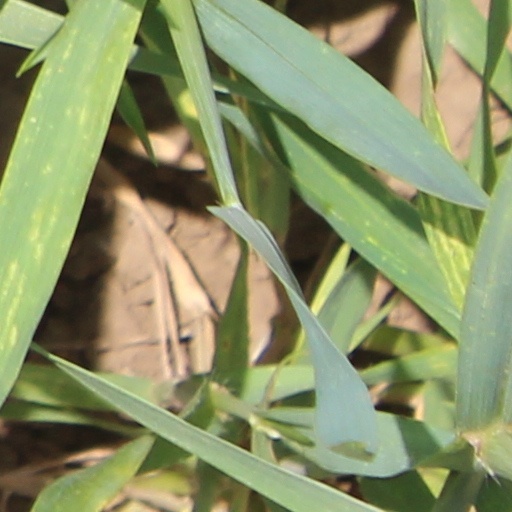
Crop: wheat